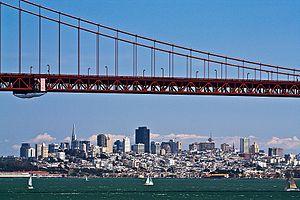
Les Marin Headlands sont une péninsule vallonnée se trouvant à l'extrémité sud du comté de Marin, dans l'état de Californie, aux États-Unis. Elles se situent en face de San Francisco, dont elles sont séparées par le Golden Gate. Le territoire entier est sous la juridiction du parc national Golden Gate National Recreation Area. Les Marin Headlands sont reconnues pour la vue qu'elles offrent sur la baie de San Francisco.